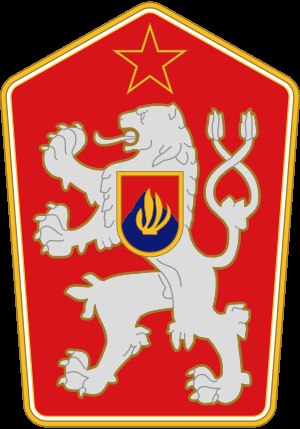
Hussitterskjold
Den Tjekkoslovakiske Socialistiske Republiks våben
Hussitterskjoldet var den femkantede skjoldform, som benyttedes i den Tjekkoslovakiske Socialistiske Republiks våben i perioden 1948–1990. Skjoldet er lige afskåret nedad og spidst foroven og skal minde om det 15. århundredes religionskrige, hvor en lignende skjoldform undertiden blev benyttet. Kommunisterne ønskede at henvise til den "hussitiske tradition". Hussitterskjoldet blev set som en særligt folkelig skjoldform i kontrast til adelens rytterskjold. Fodfolksskjoldet var grundlæggende uheraldisk, men havde den fordel, at der blev plads til den kommunistiske stjerne over løvens hoved.